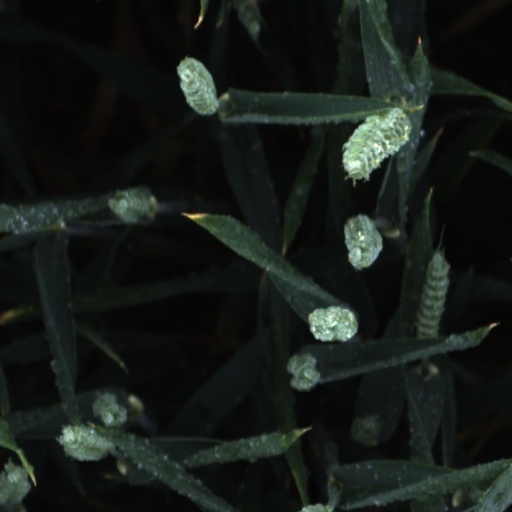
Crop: wheat